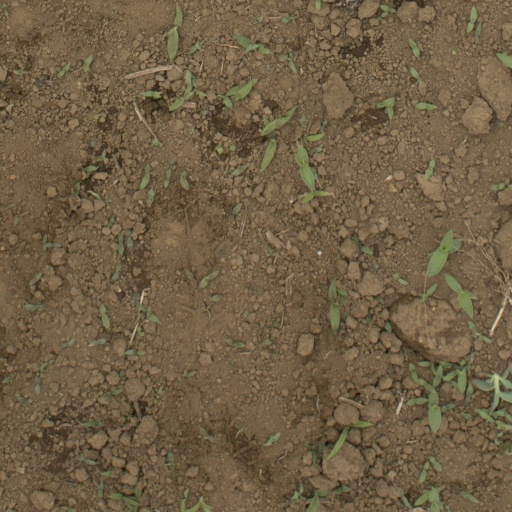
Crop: Jerusalem artichoke